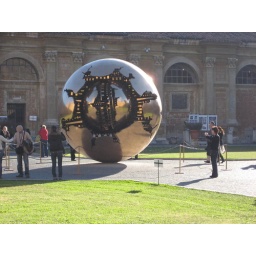
the silver ball in the Vatican courtyard